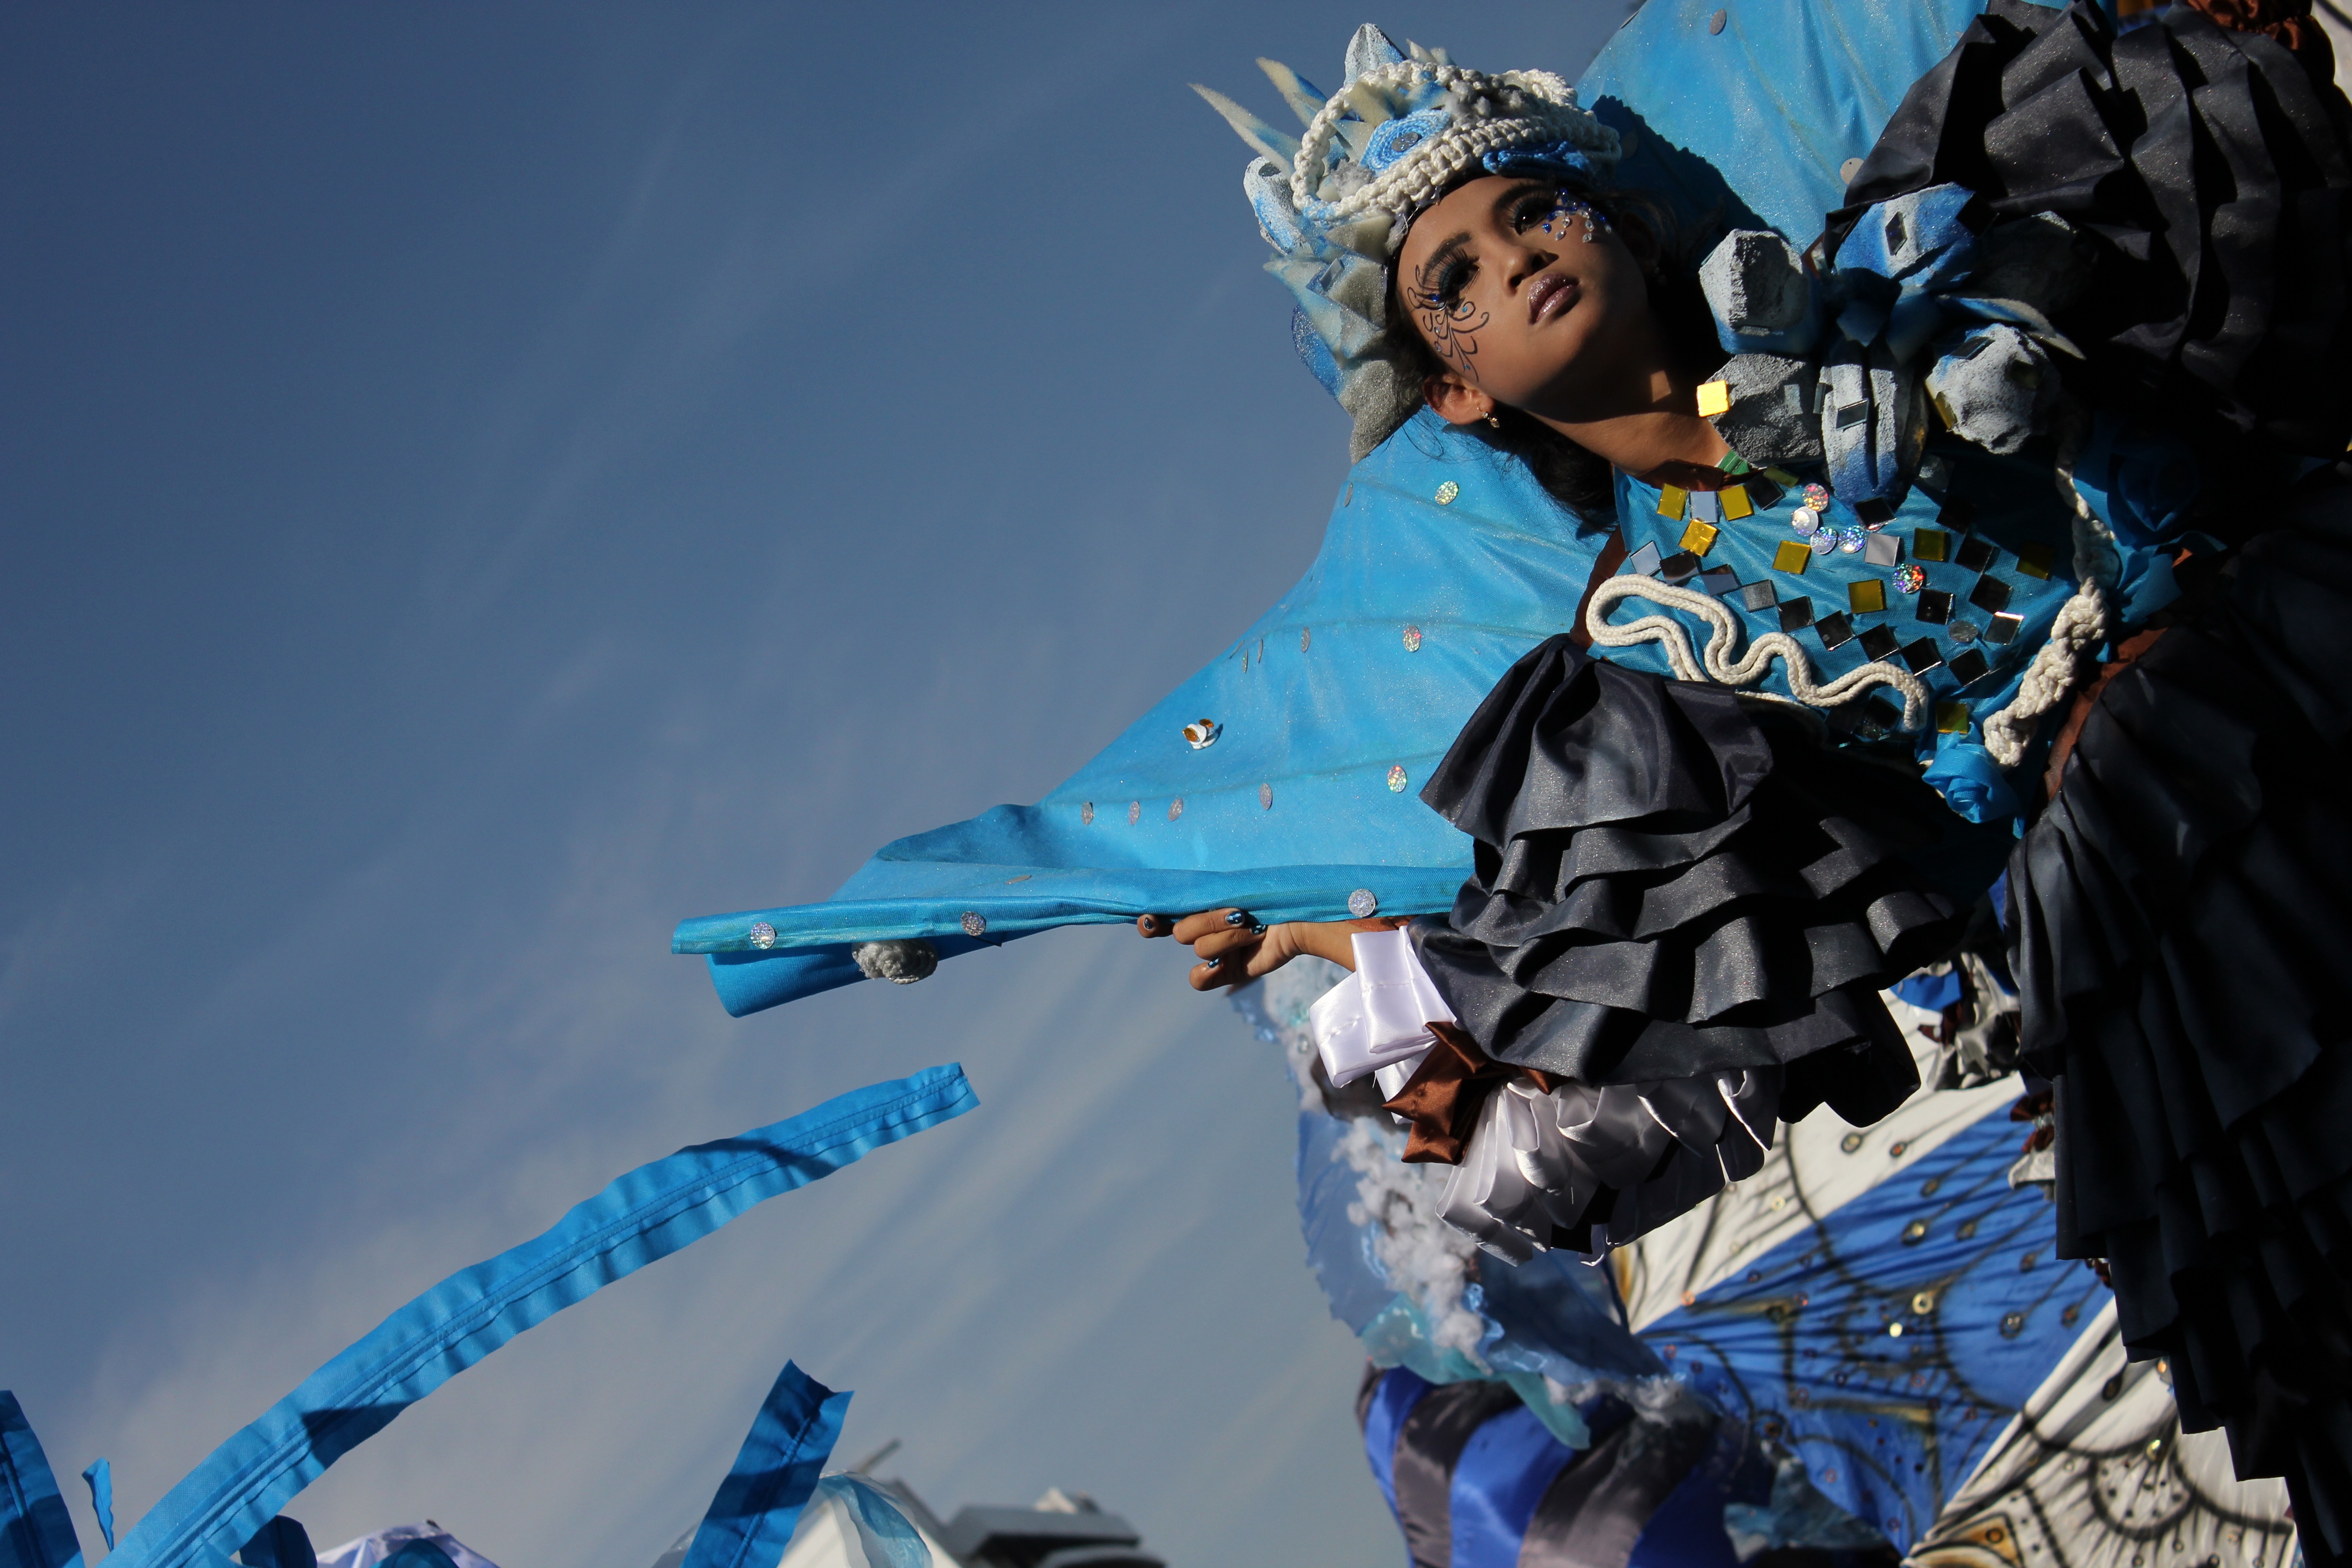
woman, perspective, female, show, fashion, blue, performer, clothing, extreme sport, movement, dancer, ornate, performance, angle, culture, dancing, costume, anime, clothes, screenshot, elaborate